Conchoraptor

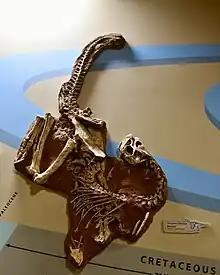
Specimen from Khermeen Tsav

Originally it was suggested that Conchoraptor had a diet that primarily consisted of mollusks. A 2022 study of the bite force of "Conchoraptor" and comparisons with other oviraptorosaurs such as "Incisivosaurus", "Citipati", and "Khaan" instead suggests that "Conchoraptor" had a very strong bite force. The moderate jaw gape seen in oviraptorosaurs is indicative of herbivory in the majority of the group, but it is clear they were likely feeding on much tougher or more various types of vegetation than other herbivorous theropods in their environment, such as ornithomimosaurs and therizinosaurs were able to. The examinations suggest oviraptorosaurs may have been powerful-biting generalists or specialists that partook of niche partitioning both in body size and cranial function.